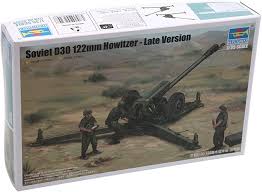
Label: D-30